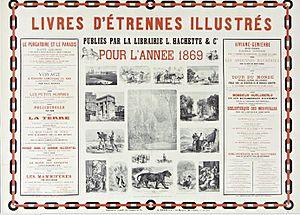
Affiche lithographiée de la Librairie L. Hachette et Cie pour ses livres d'étrennes année 1869. Imprimerie A. Chaix, Paris. Format 90 x 120 cm.
Hachette Livre est un groupe d'édition français. Créé en 1826 par Louis Hachette, il fait partie de Lagardère SCA depuis 1981. Au fil de ses acquisitions, il est devenu le premier éditeur en France et le deuxième en Espagne. Il fait partie des dix principaux conglomérats d'édition avec 2,264 milliards d'euros de chiffre d'affaires annuel en 2016.